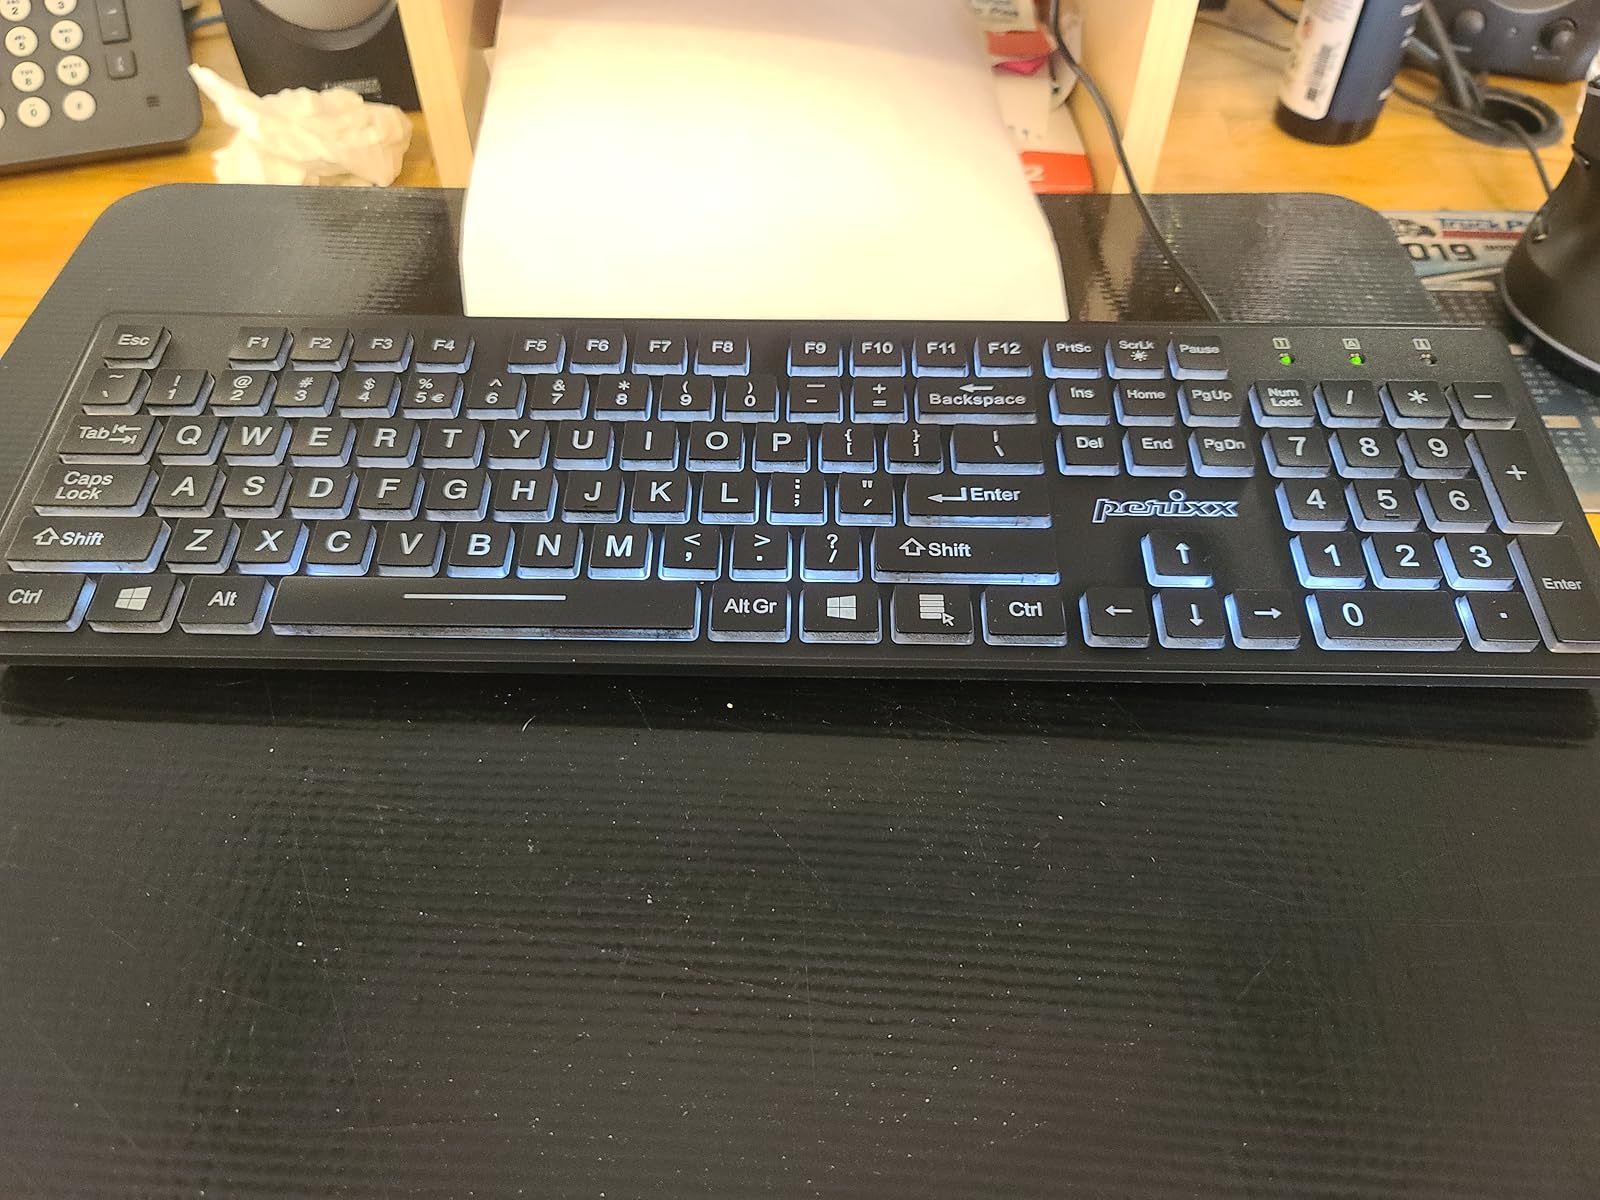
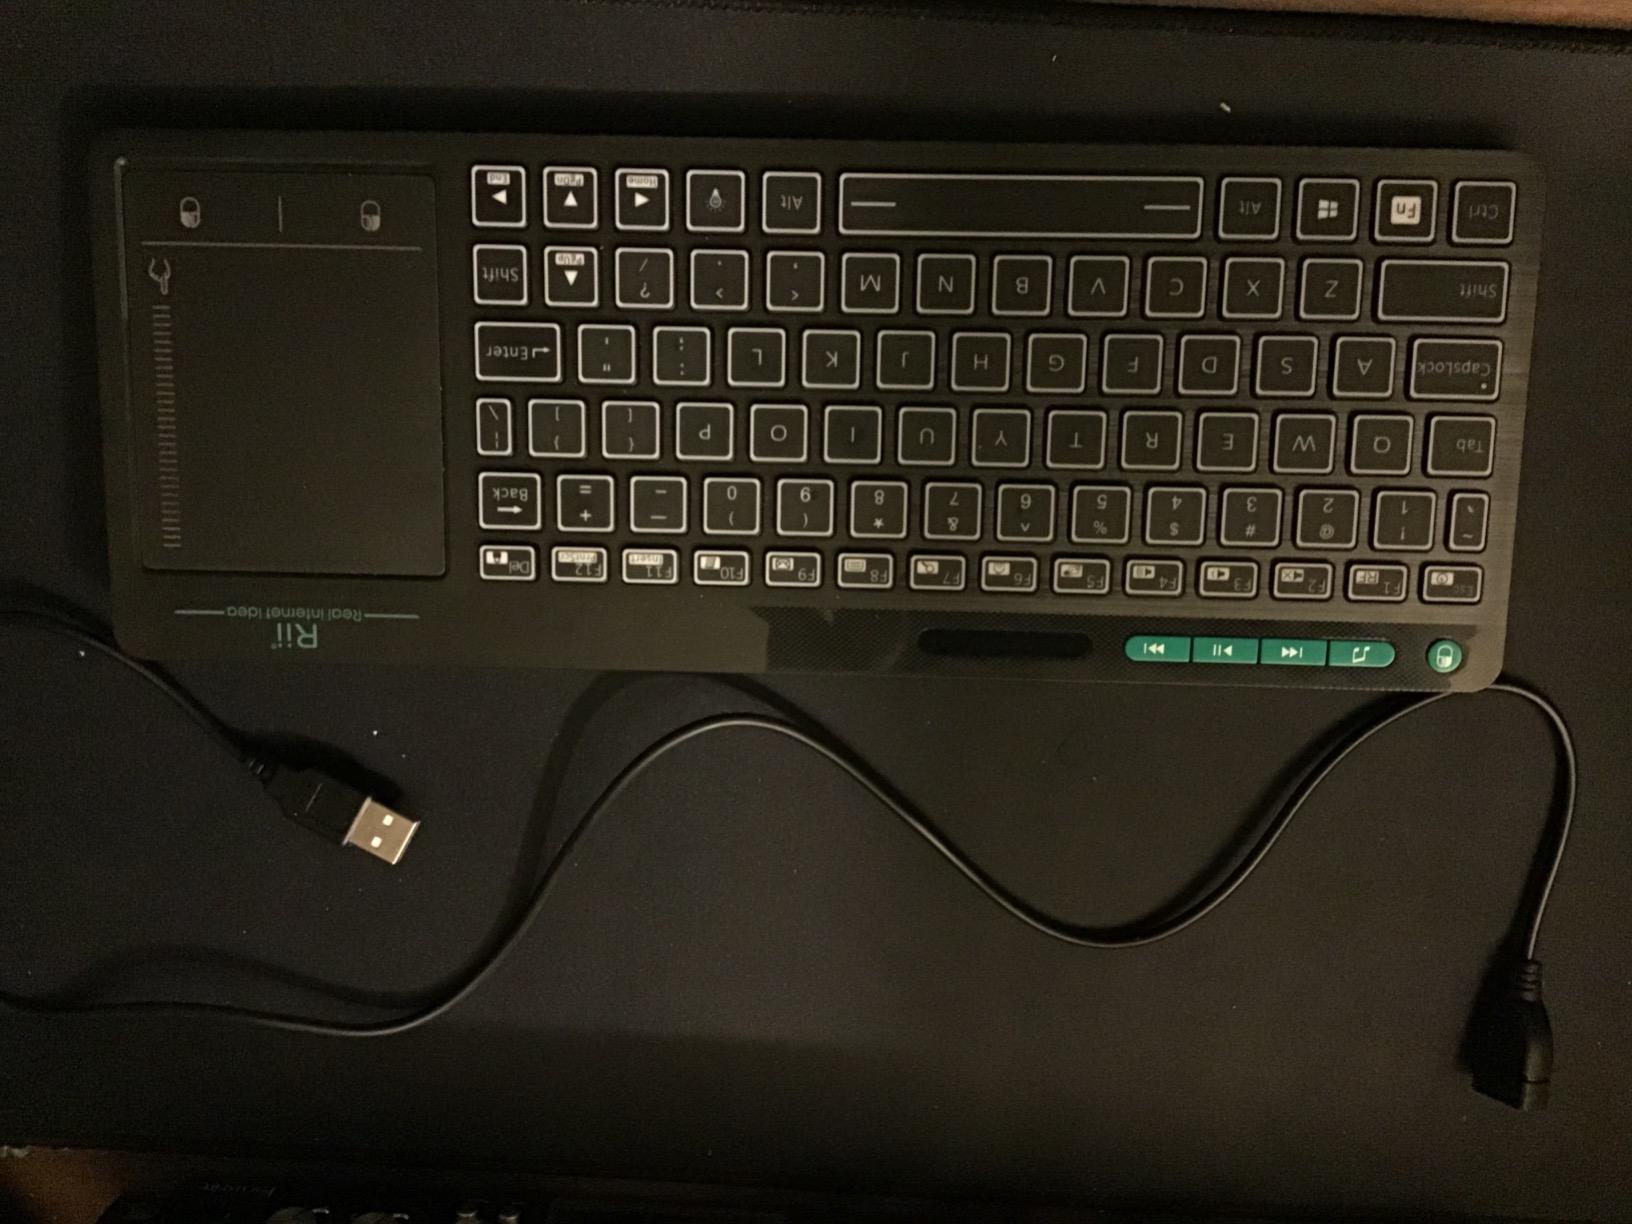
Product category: keyboard
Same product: no